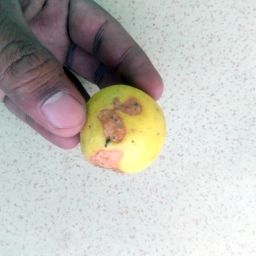
Fruit: Lime
Quality: Bad